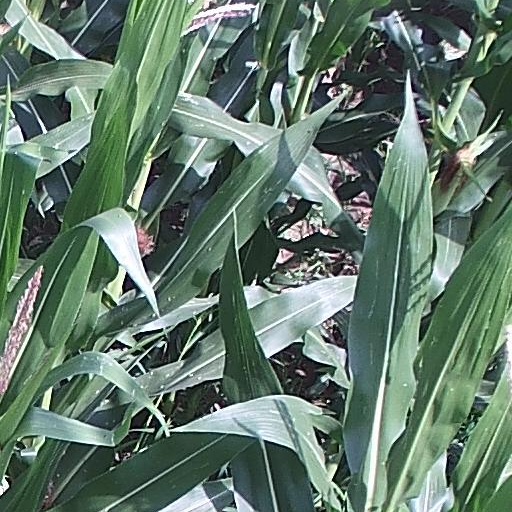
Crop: maize; corn